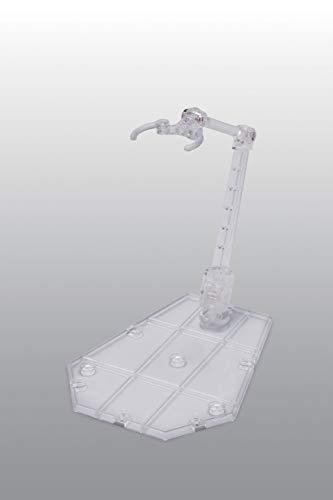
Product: TAMASHII NATIONS Bandai Stage Act. 5 for Mechanics Stand Support (Clear)
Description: Freely piece together the stage parts to create your ideal display stage.
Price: $9.99
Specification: ProductDimensions:2x3x4inches|ItemWeight:2.88ounces|ShippingWeight:3.2ounces(Viewshippingratesandpolicies)|ASIN:B07N85T8TN|Itemmodelnumber:-|Manufacturerrecommendedage:13yearsandup